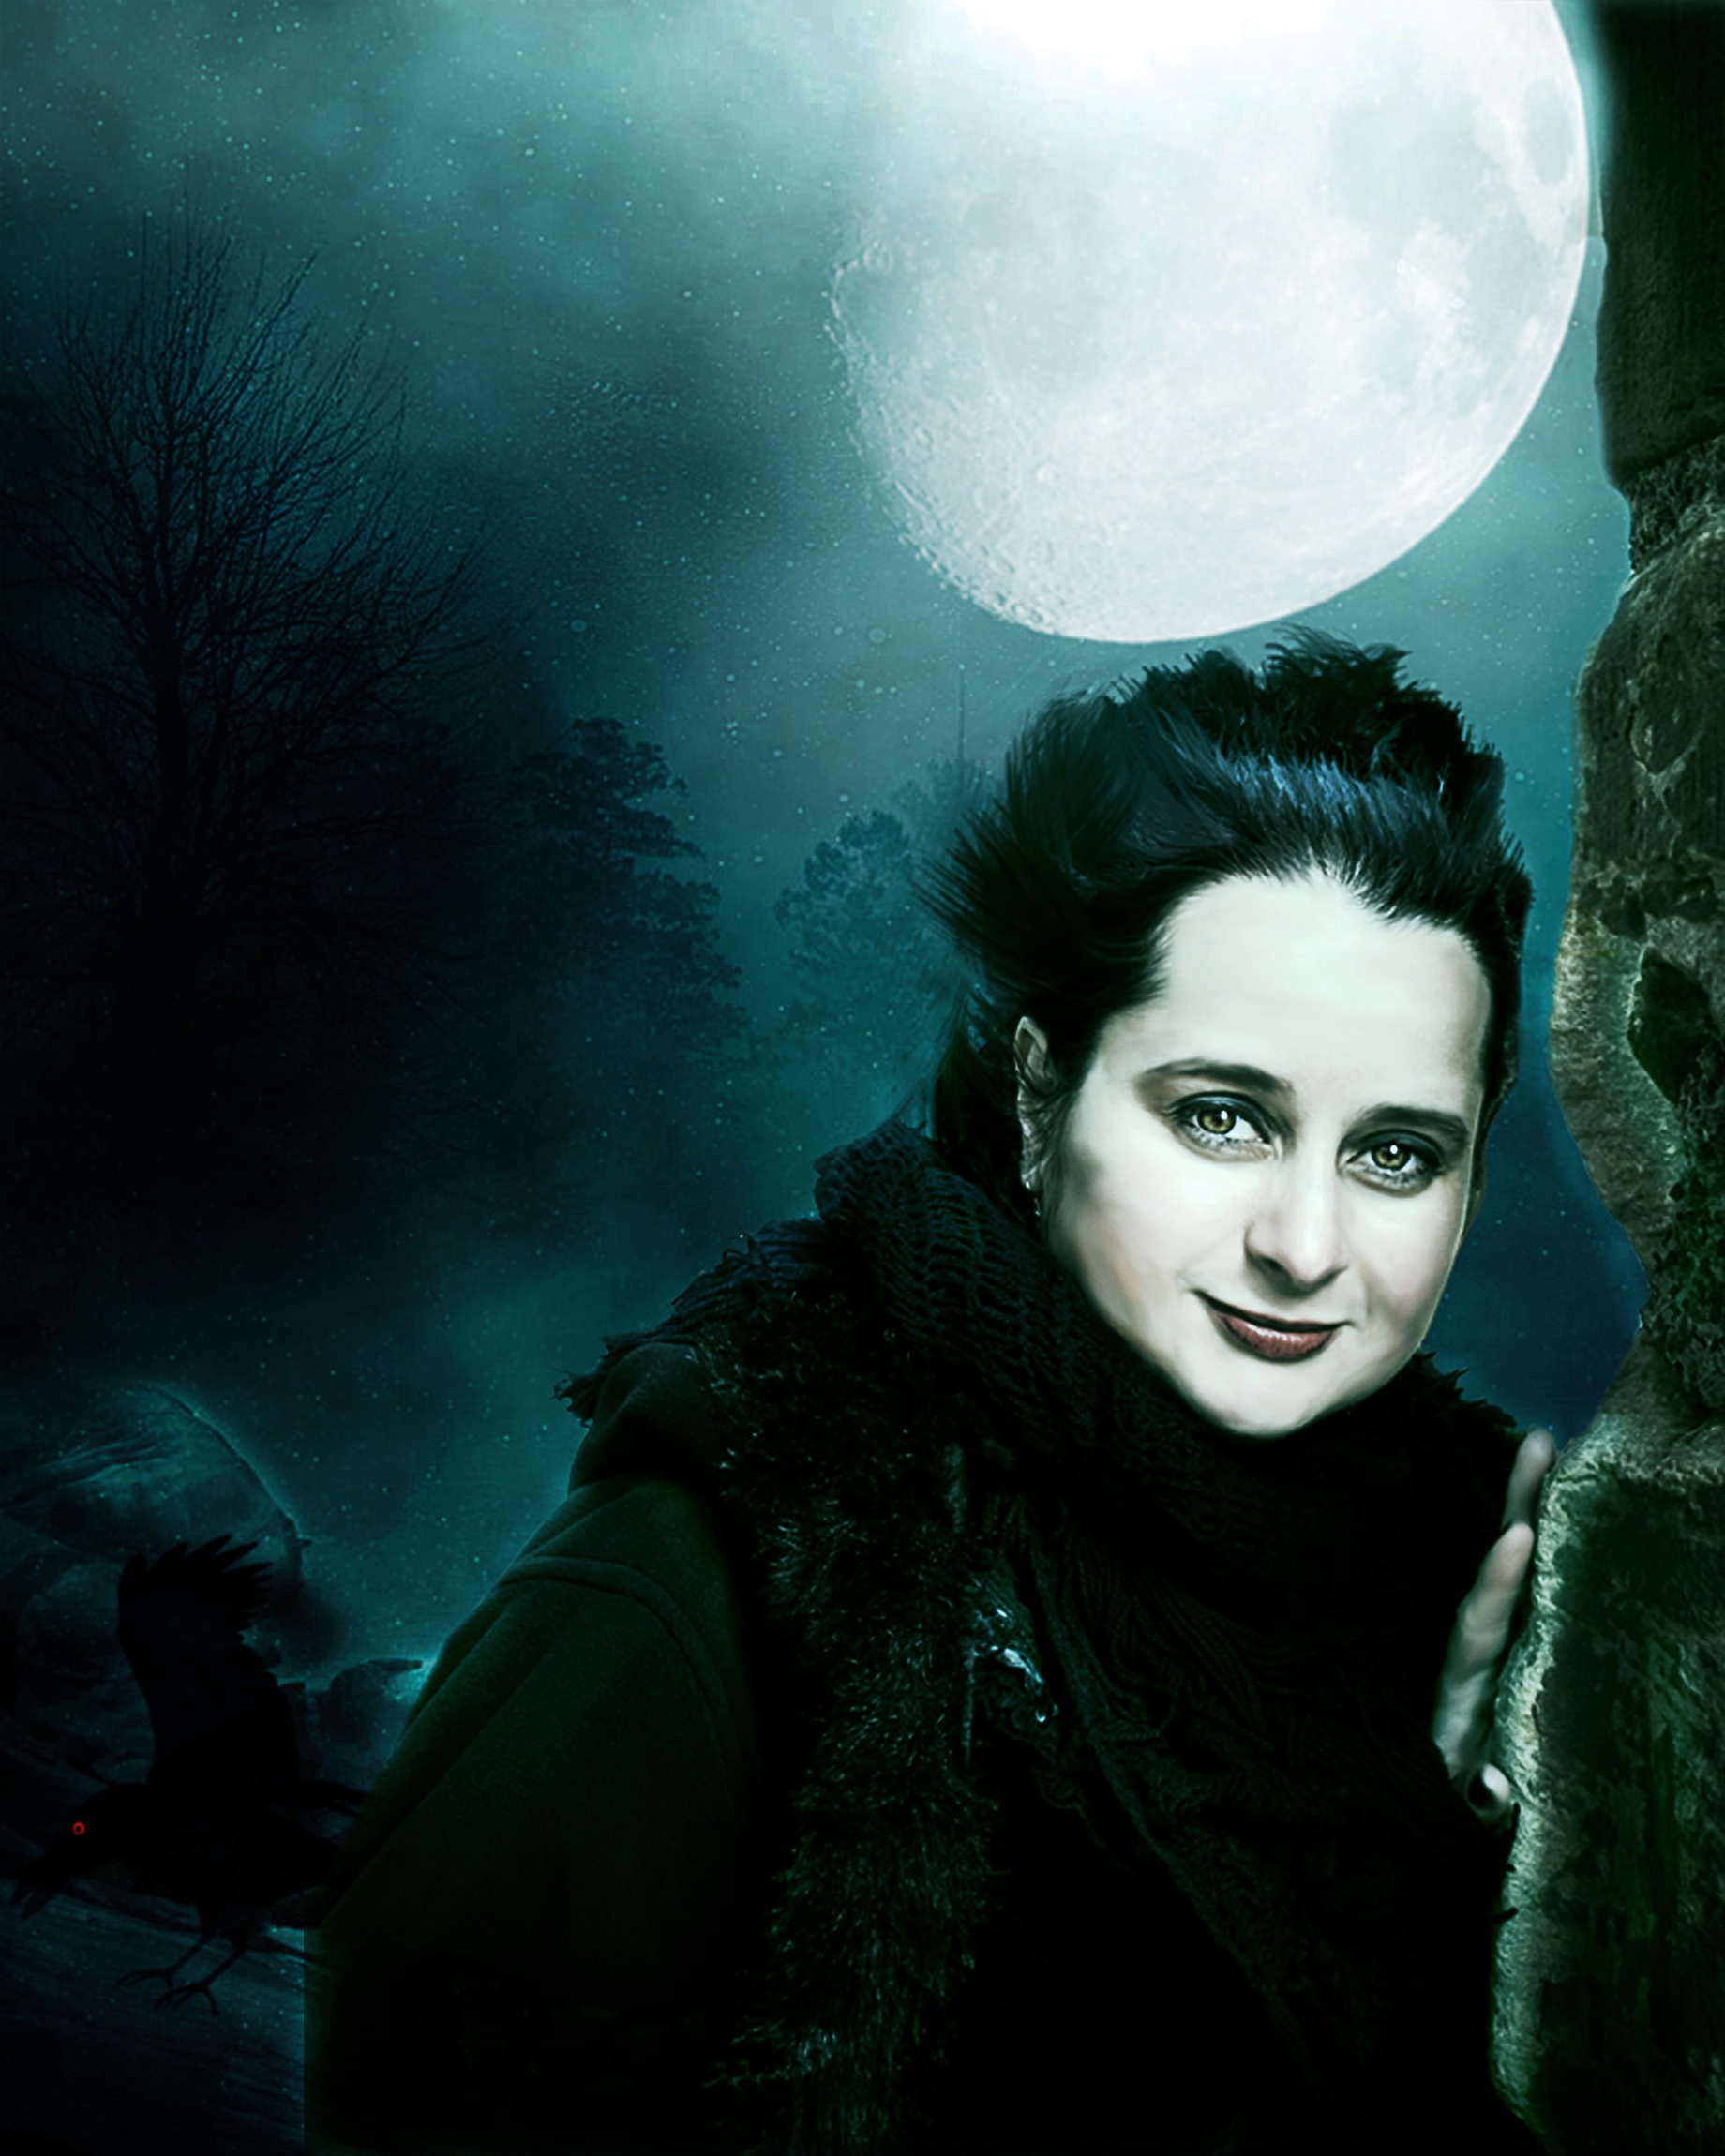
model, serene, darkness, gothic, moonlight, pose, midnight, melancholy, screenshot, special effects, fictional character, goth subculture